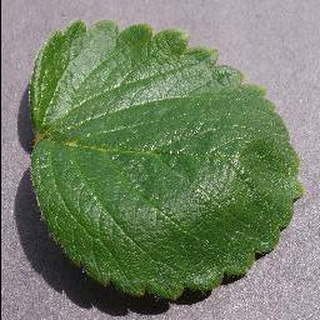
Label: healthy_strawberry